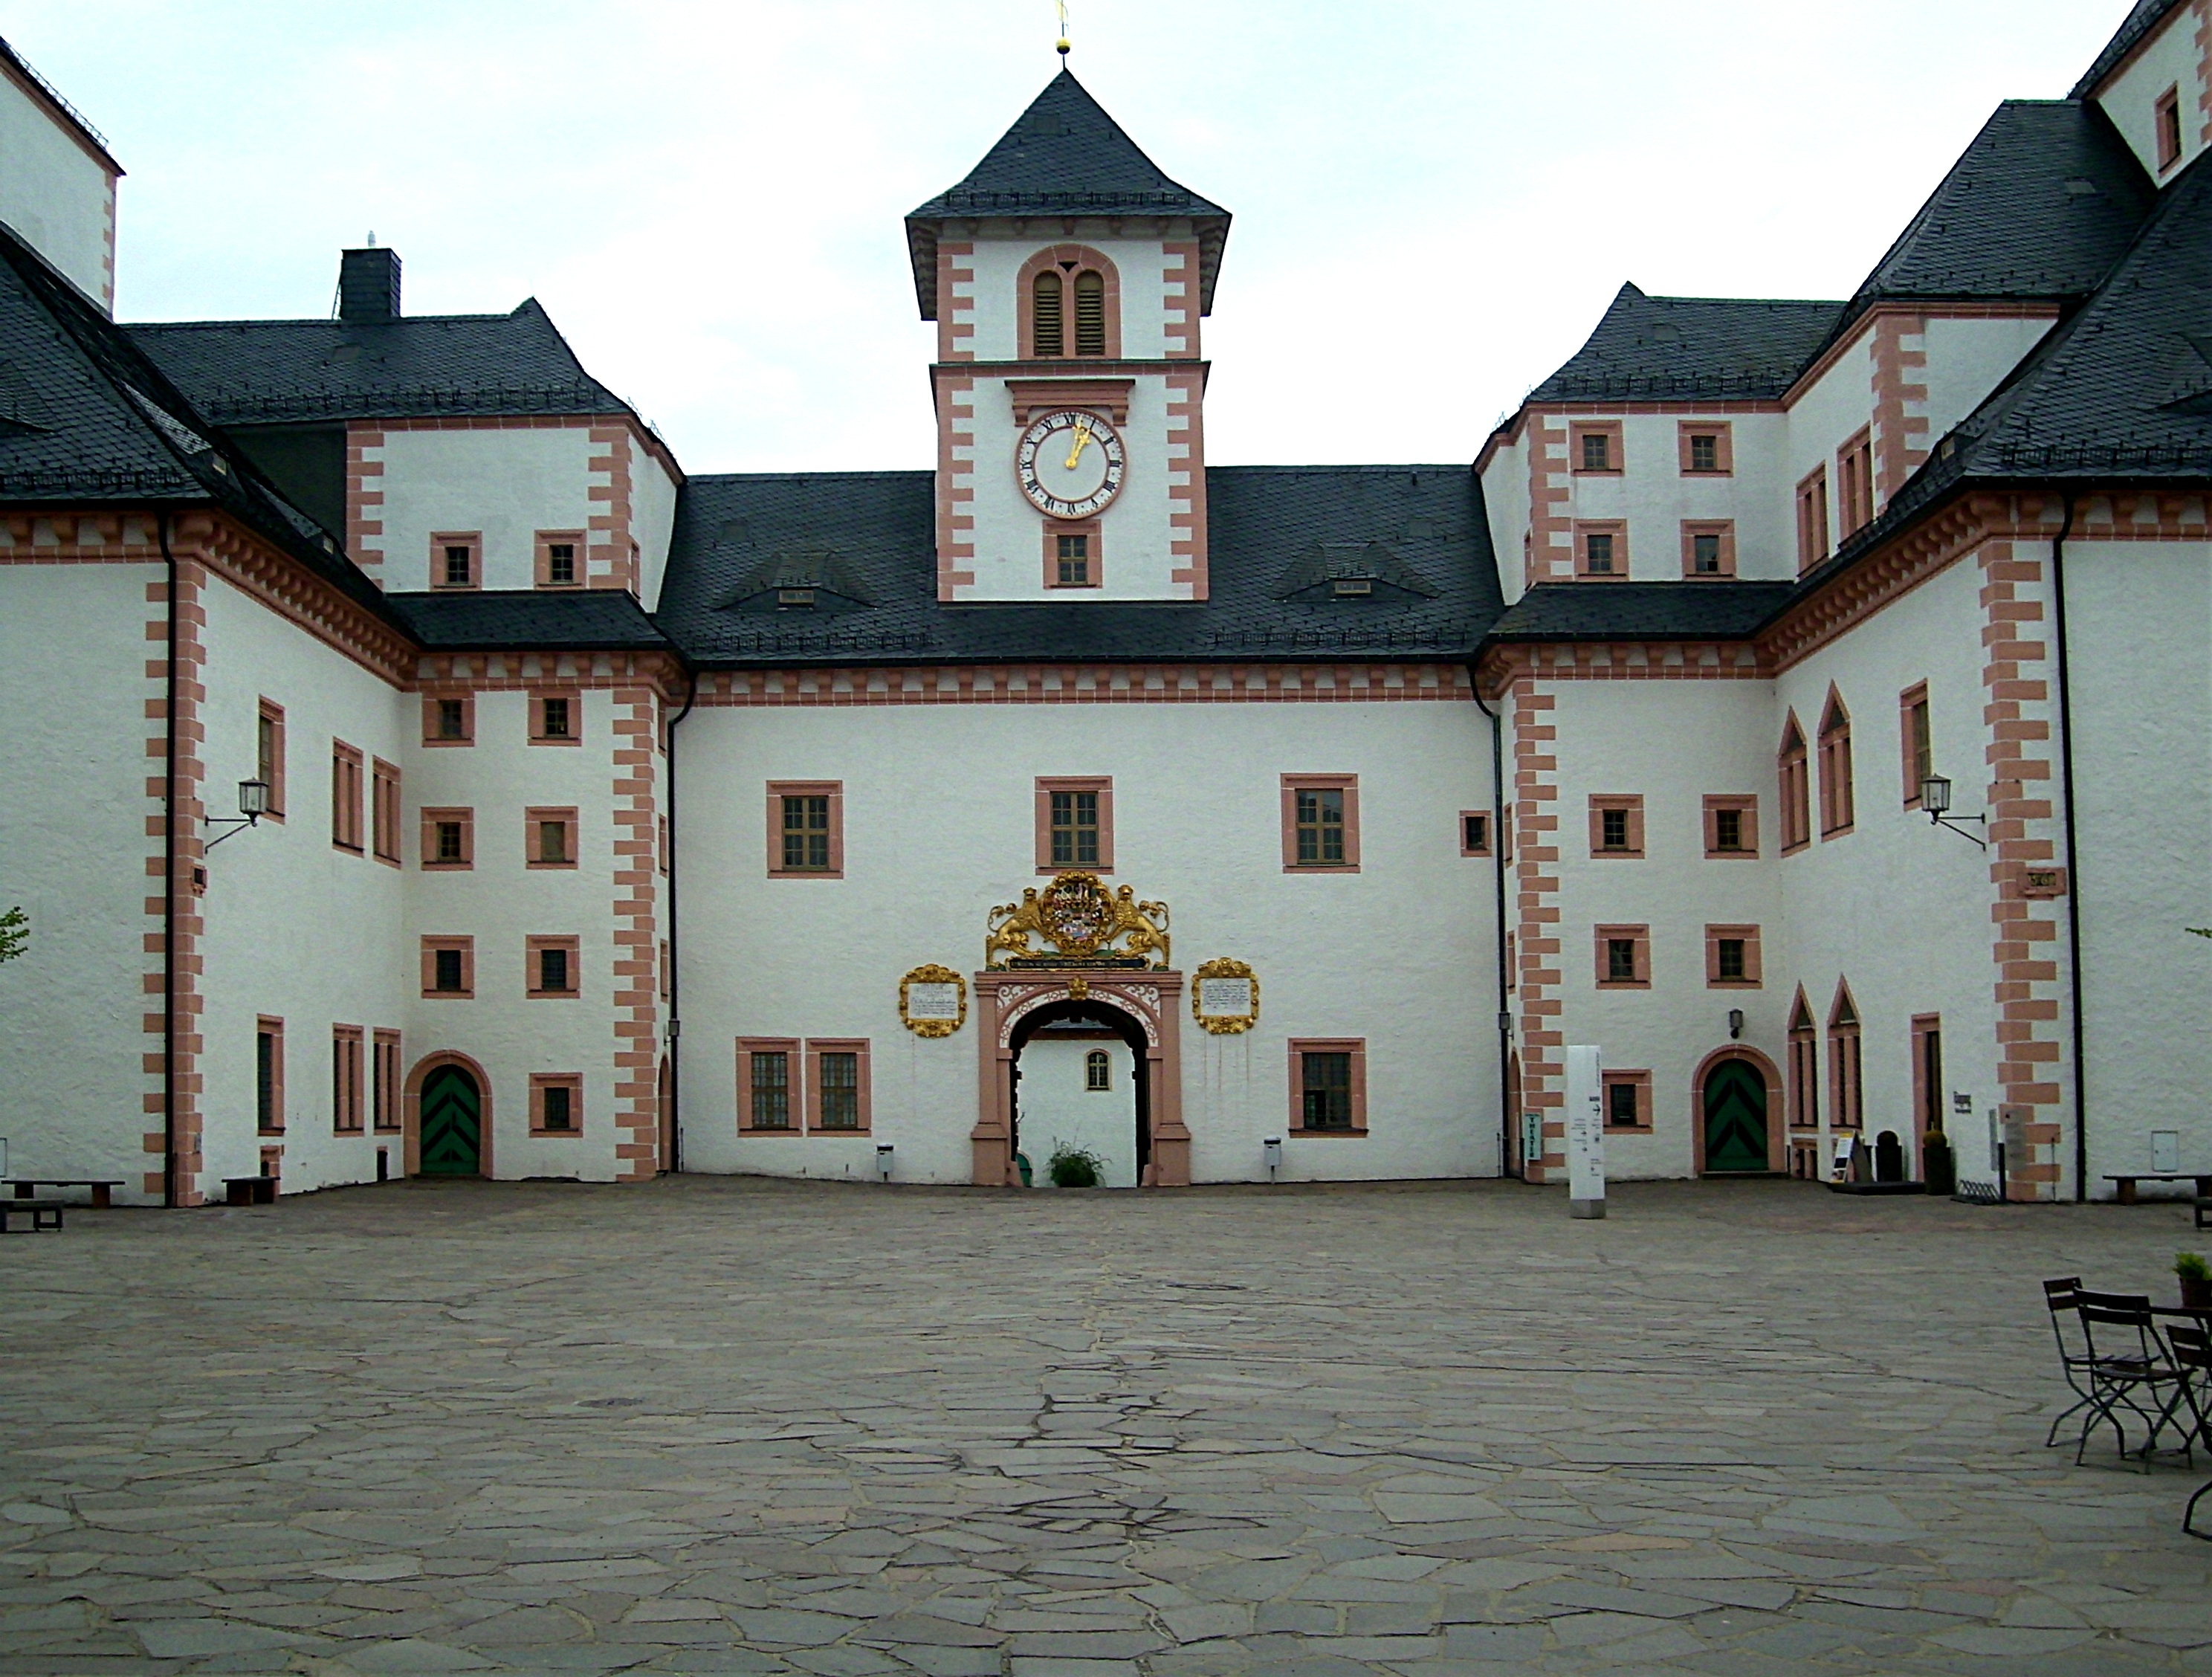
architecture, house, town, building, chateau, palace, castle, facade, church, chapel, place of worship, monastery, synagogue, estate, ore mountains, castle courtyard, augustusburg